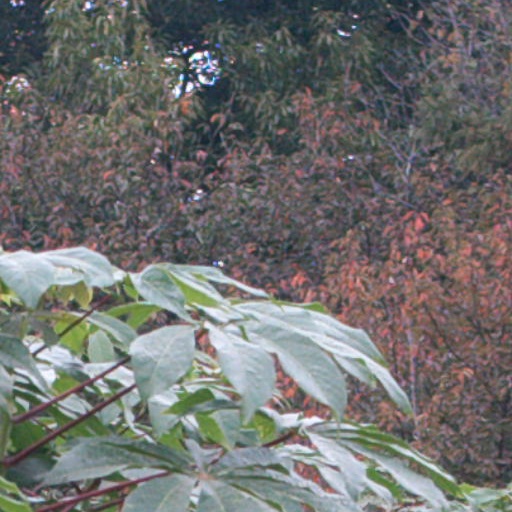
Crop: cassava